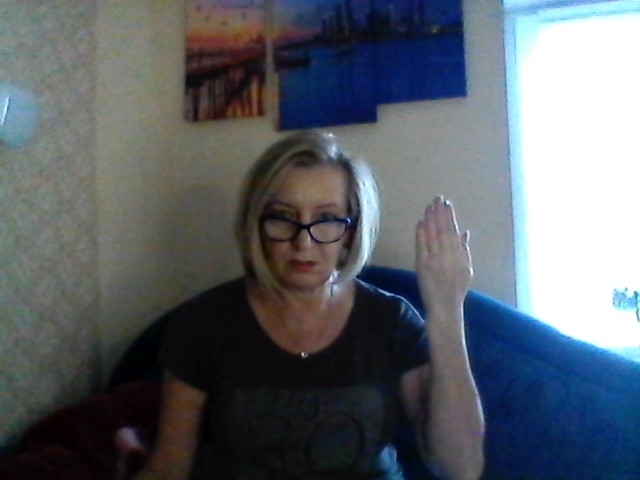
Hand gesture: stop_inverted